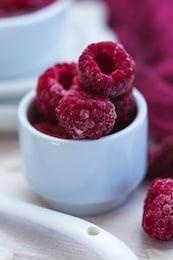
Label: raspberry